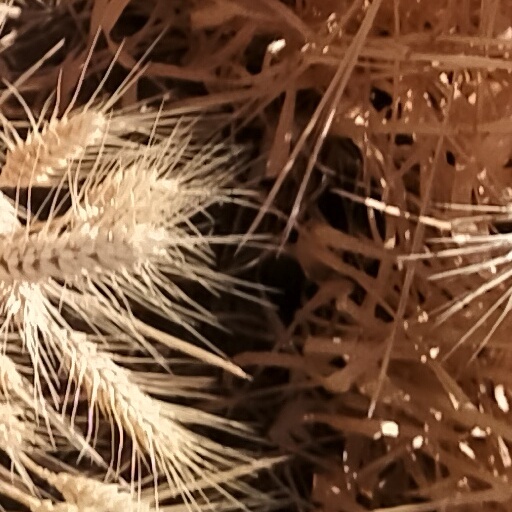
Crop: wheat